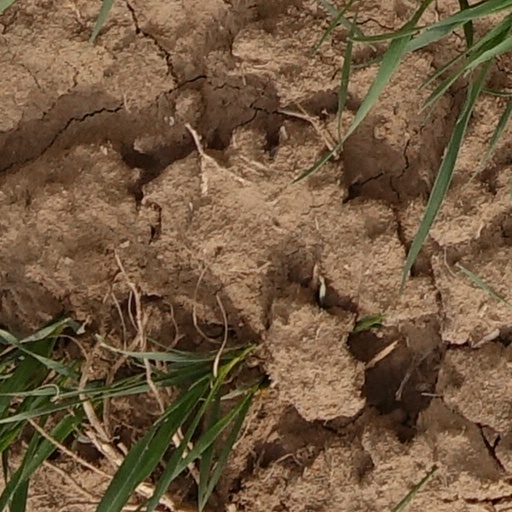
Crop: wheat